Ahmad Al-Jaber Al-Sabah

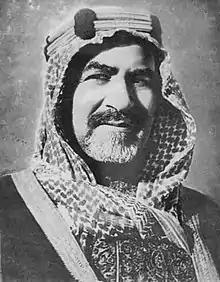
Ahmad Al-Jaber, c.1921–1950

Damat Sheikh Ahmad Al-Jaber Al-Sabah (1885 – 29 January 1950) was the tenth ruler of the Sheikhdom of Kuwait from 29 March 1921 until his death on 29 January 1950.